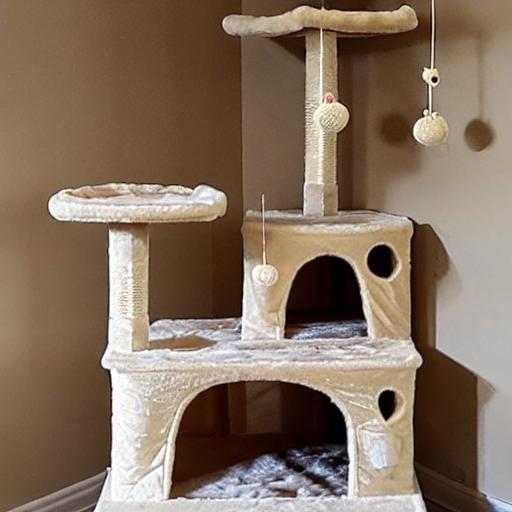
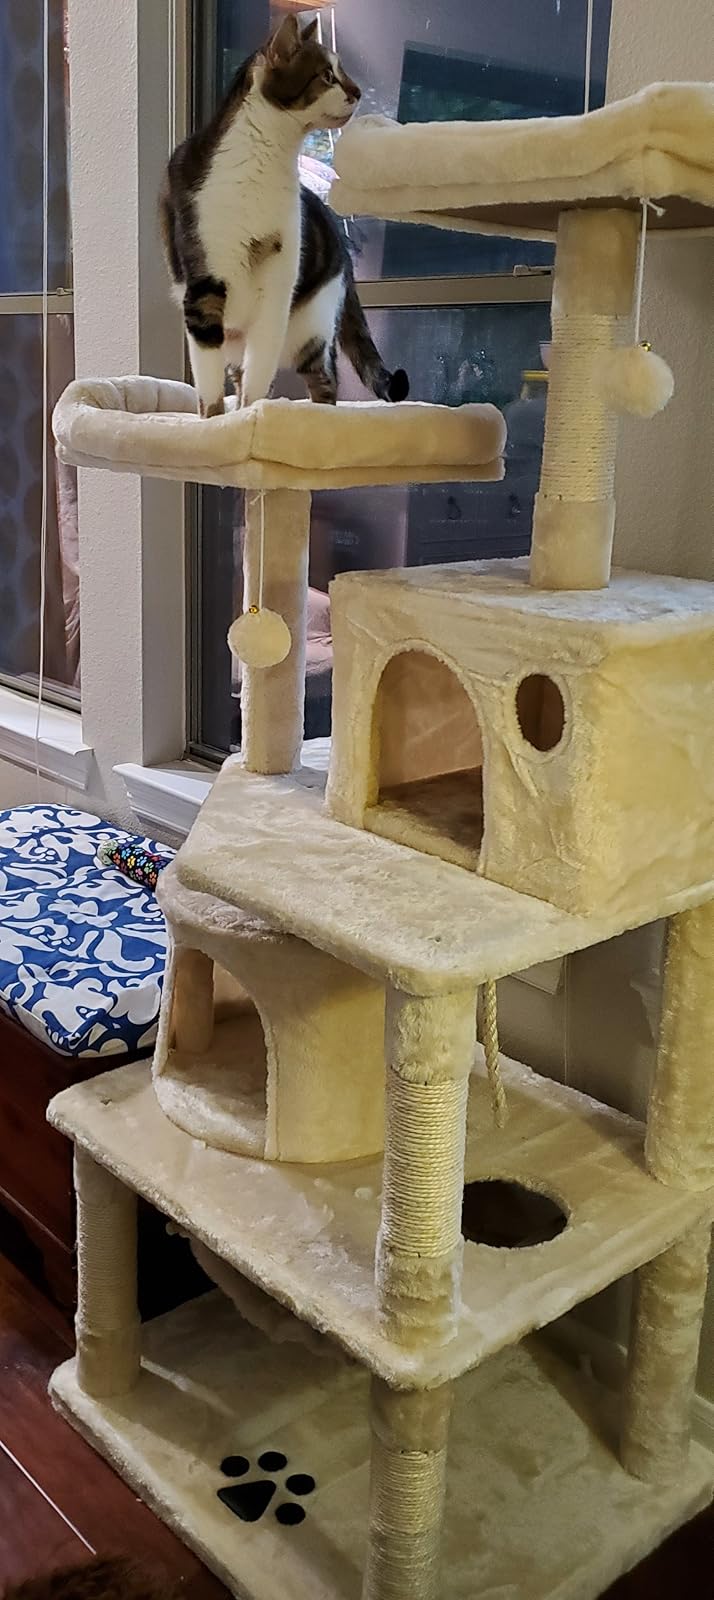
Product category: items_cat tree
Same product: no